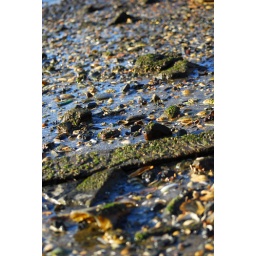
Shot on the coast near the bike path in East Providence, RI. Nikon D200. Vivitar 135mm Macro